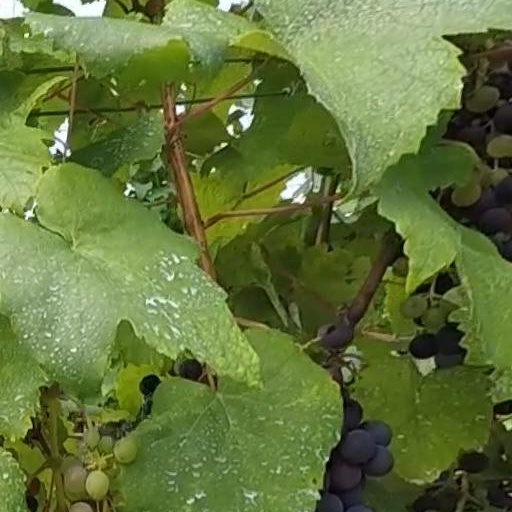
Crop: grape